Edmond Michotte collection

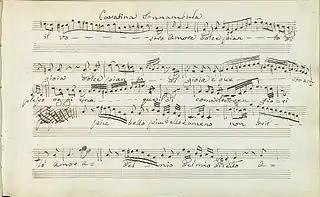
Cavatine of La Sonnambula (s.d.) (Library of the "Royal Conservatory of Brussels", B-Bc, FEM-881)

Among some forty manuscripts from other composers is the autograph version of "Six Polonaises" D824, op. 61 from Schubert although no information is available as to how it became part of Rossini's library.